John Sullivan (outfielder)

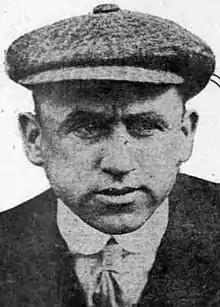

John Lawrence Sullivan (March 21, 1890 – April 1, 1966) was a Major League Baseball player. He played two seasons with the Boston Braves from (1920–1921) and Chicago Cubs (1921).